Indian art

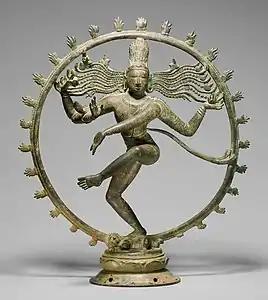
Chola bronze of Shiva as Nataraja ("Lord of Dance"), Tamil Nadu, 10th or 11th century.

One of the most notable examples of the Buddhist stupa from the Shunga Dynasty is The Great Stupa at Sanchi, which was thought to be founded by the Mauryan emperor Ashoka c. 273 BCE – 232 BCE during the Maurya Empire. The Great Stupa was enlarged to its present diameter of 120 feet, covered with a stone casing, topped with a balcony and umbrella, and encircled with a stone railing during the Shunga Dynasty c. 150 BCE – 50 BCE.